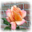
Label: rose